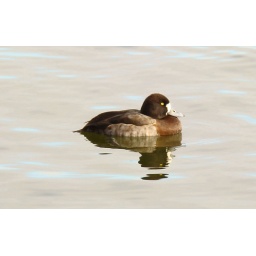
the Lesser Scaup and the Greater almost look exactly the same in my bird book